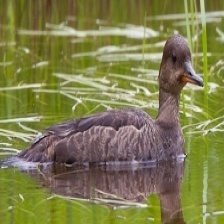
Species: HOODED MERGANSER
Scientific name: LOPHODYTES CUCULLATUS